Roman Catholic Archdiocese of Dubuque

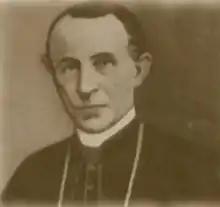
Bishop Smyth

In 1850, Pope Pius IX separated the Minnesota Territory from the Diocese of Dubuque to form the new Diocese of St. Paul. On January 9, 1857, at Loras's request, Pius IX appointed Clement Smyth, a Trappist priest, to assist Loras as a coadjutor bishop. In early 1858, Loras started the construction of the current St. Raphael's Cathedral. When Loras died on February 19, 1958, Smyth automatically succeeded him as the second bishop of Dubuque.